Trier Hauptbahnhof

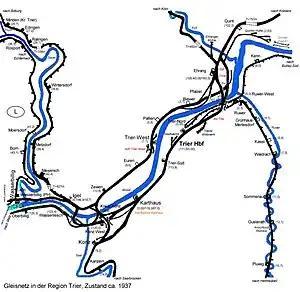
Trier area rail network, 1937

At Trier Hbf, more than 170 trains stop daily. The trains calling at Trier include RE and RB services.